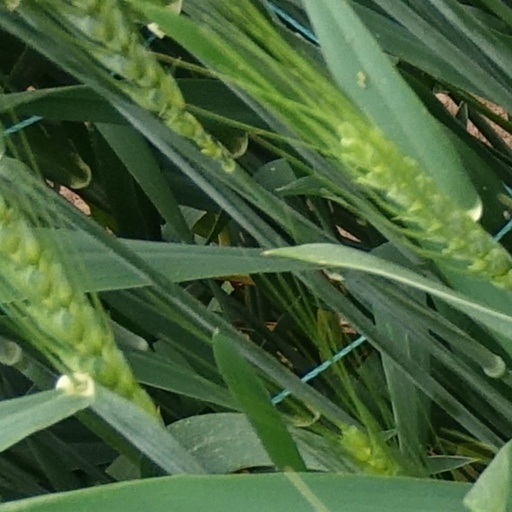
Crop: wheat